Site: saxony
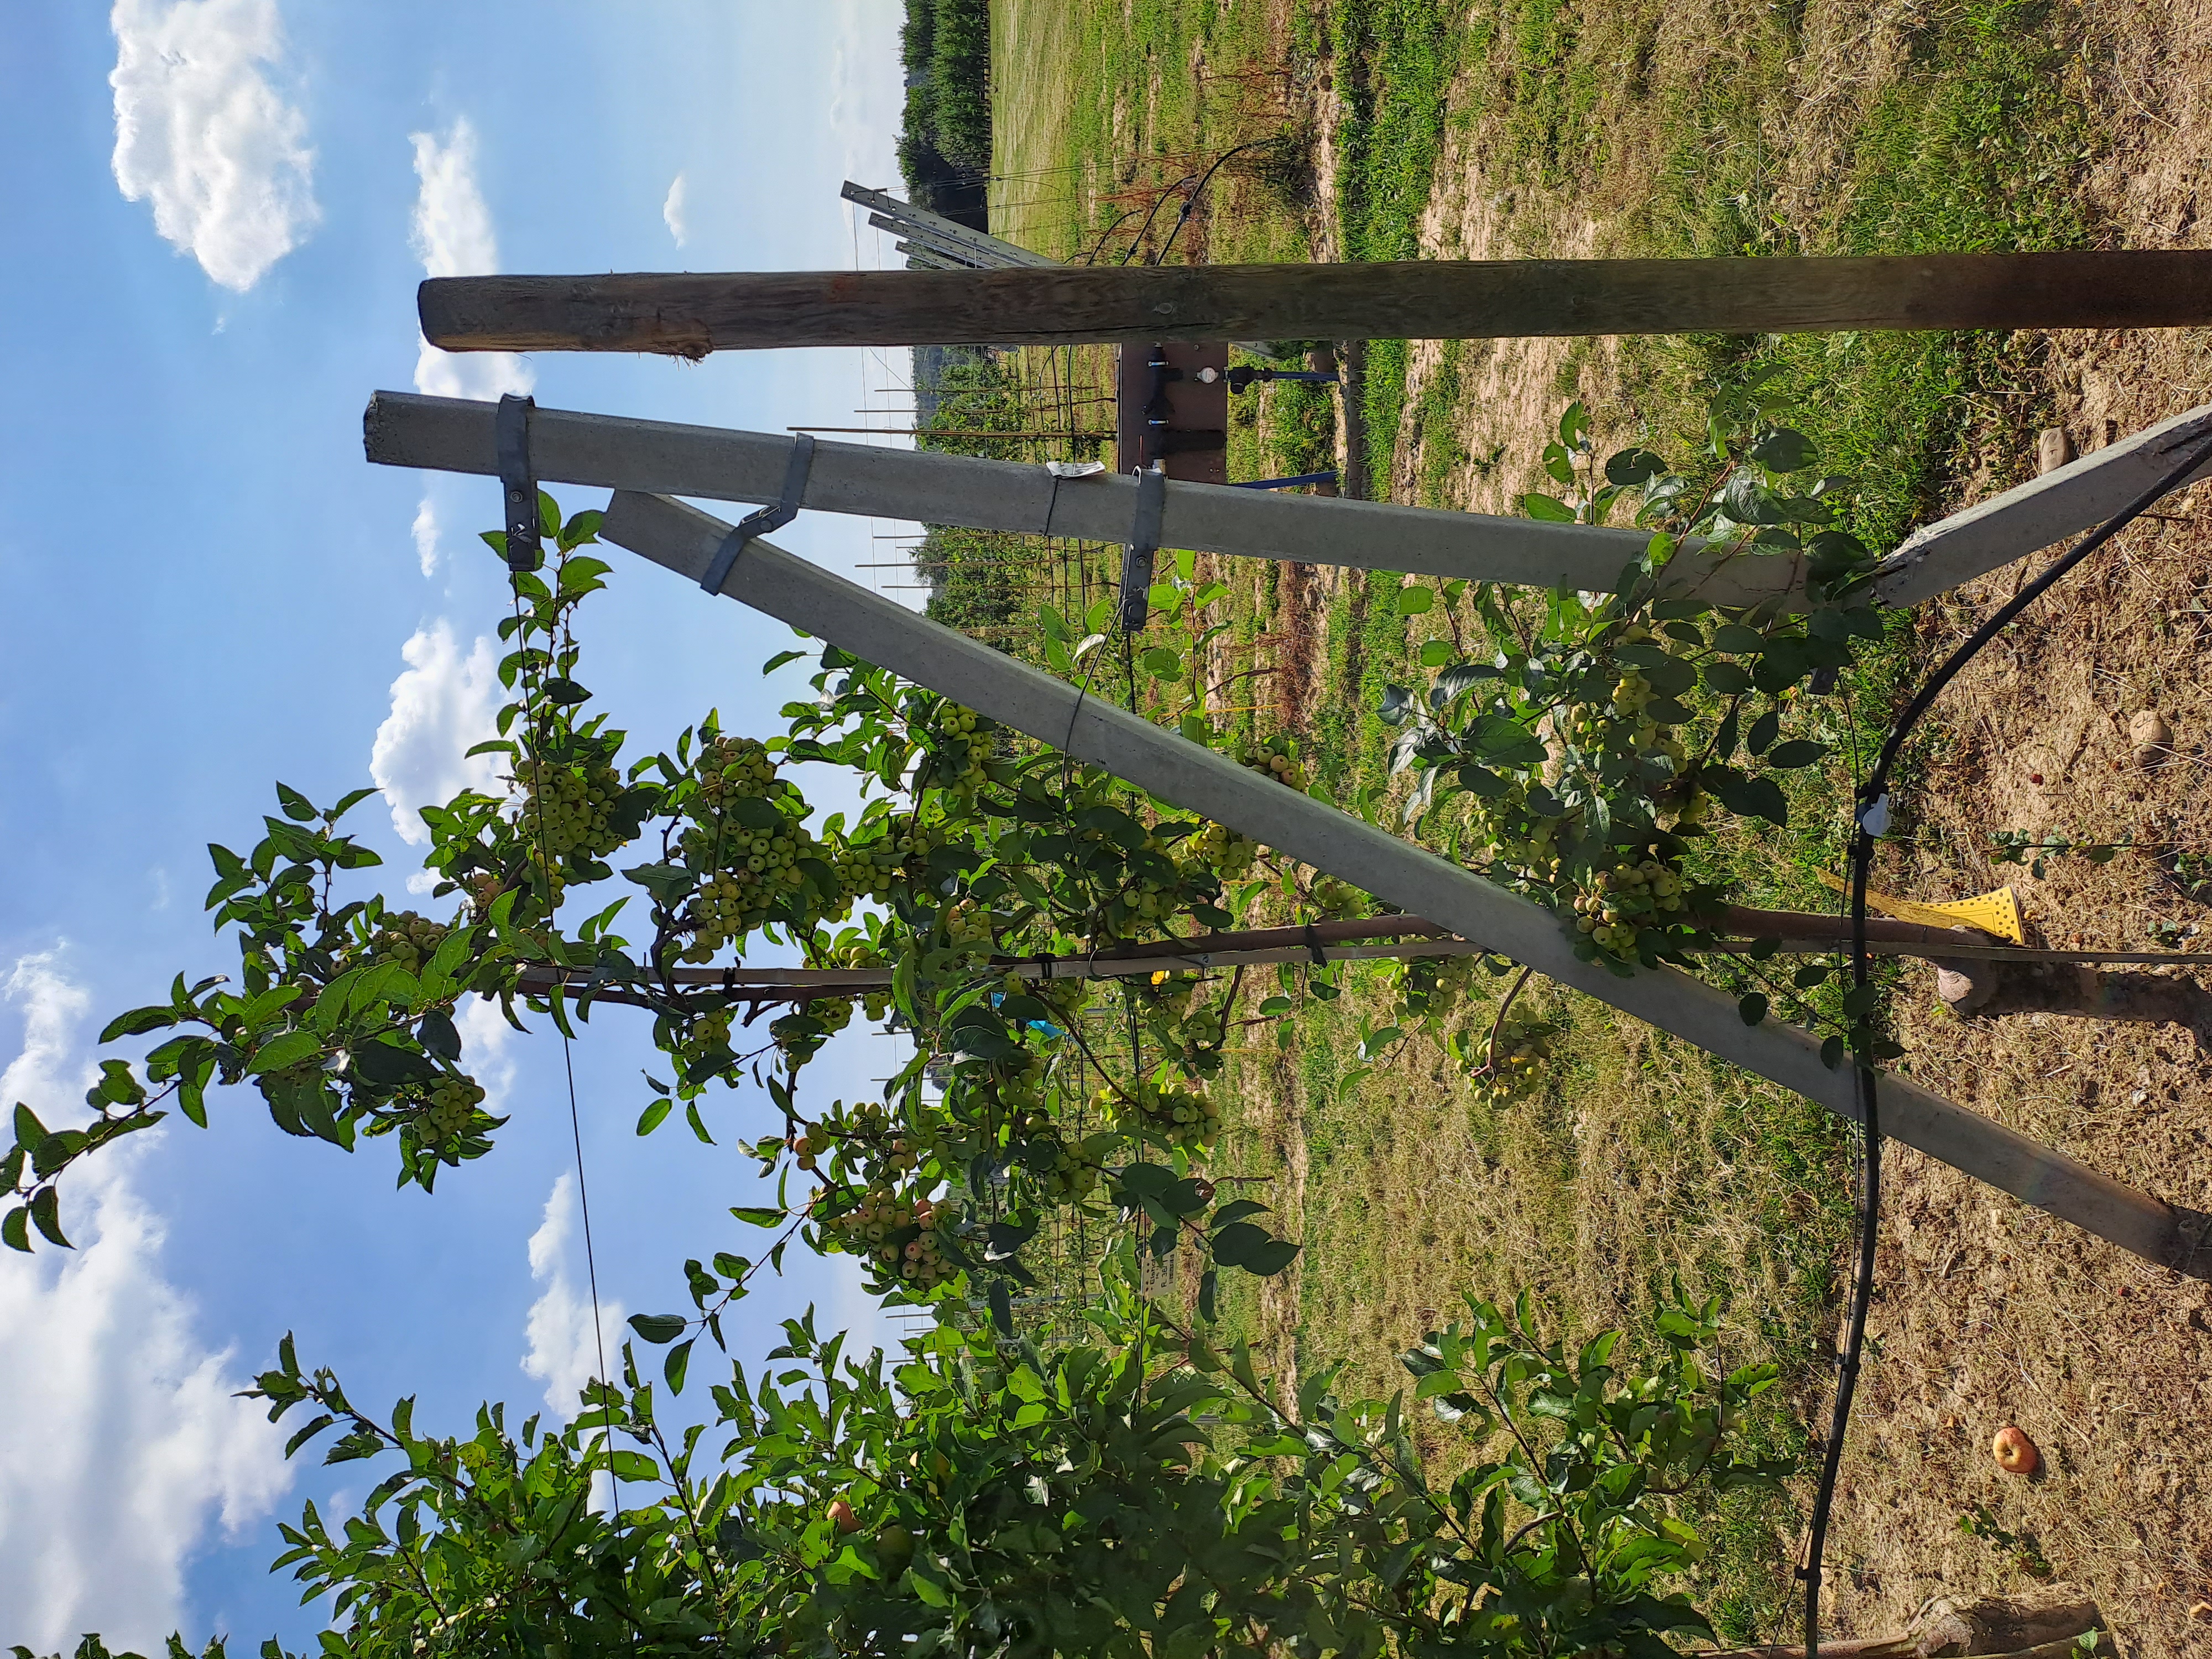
Growth stage (BBCH 81): Maturity of fruit and seed